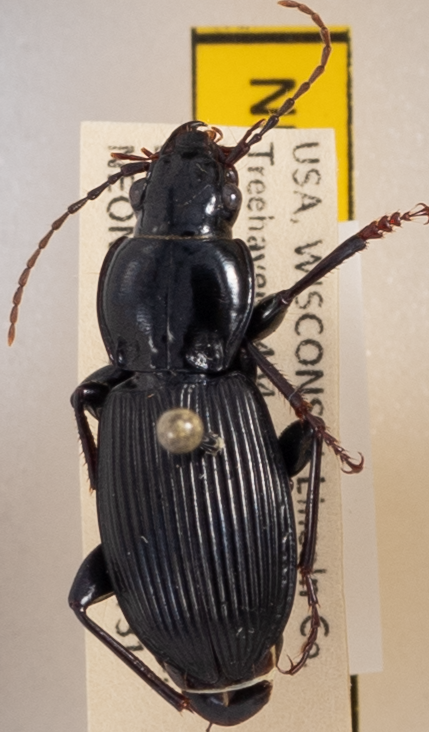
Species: Pterostichus coracinus
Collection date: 2018-07-31
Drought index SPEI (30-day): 0.128
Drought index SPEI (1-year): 0.114
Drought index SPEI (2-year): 1.69